JAT Flight 367

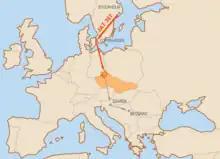
Intended route of Flight 367

JAT Flight 367 was a McDonnell Douglas DC-9-32 aircraft (registration YU-AHT) which exploded shortly after overflying NDB Hermsdorf (located in or around Hinterhermsdorf, in the present-day municipality of Sebnitz), East Germany, while en route from Stockholm, Sweden, to Belgrade, SFR Yugoslavia, on 26 January 1972. The aircraft, piloted by Captain Ludvik Razdrih and First Officer Ratko Mihić, broke into three pieces and spun out of control, crashing near the village of Srbská Kamenice in Czechoslovakia (now the Czech Republic). Of the 28 on board, 27 were killed upon ground impact and one Serbian crew member, Vesna Vulović (1950–2016), survived. She holds the Guinness world record for surviving the highest fall without a parachute at .